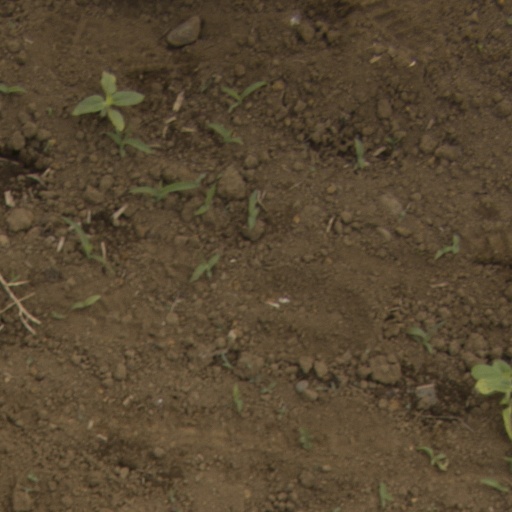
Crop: Jerusalem artichoke